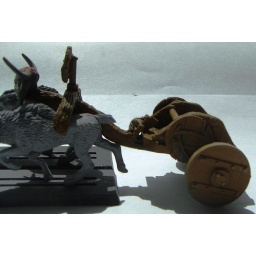
temporary warg steeds, painting WiP. Based around pieces and sprue from beast box with a lil greenstuff